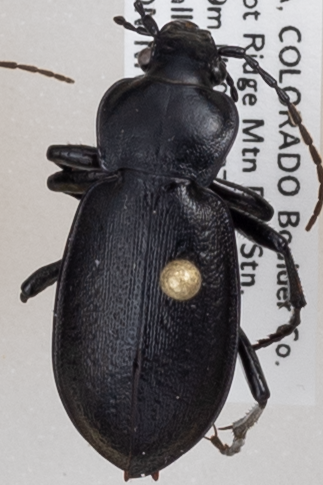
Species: Carabus taedatus
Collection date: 2019-07-30
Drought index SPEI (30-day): -0.604
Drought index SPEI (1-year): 0.086
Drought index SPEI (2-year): -0.156